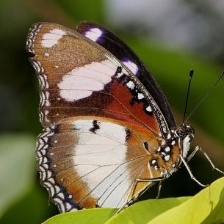
Species: DANAID EGGFLY
Butterfly family (ImageNet category): monarch